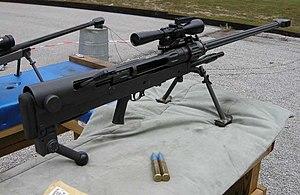
Le Denel NTW 20 est un fusil de précision sud-africain développé dans les années 1990. C'est actuellement l'arme la plus puissante de sa gamme, grâce à sa munition de 20 mm. Il est utilisé pour des missions de destruction anti-matériel, ses performances étant bien trop grandes pour un usage anti-personnel. Sa munition de très fort calibre, propulsée à plus de 1 000 m/s, lui donne une énergie de plus de 50 000 joules en sortie de bouche. Il a été créé pour la lutte contre les aéroplanes au sol, les mâts de télécommunications, les lignes électriques, les sites de lancement de missiles, les installations radar, les raffineries, les bunkers et autres objectifs.